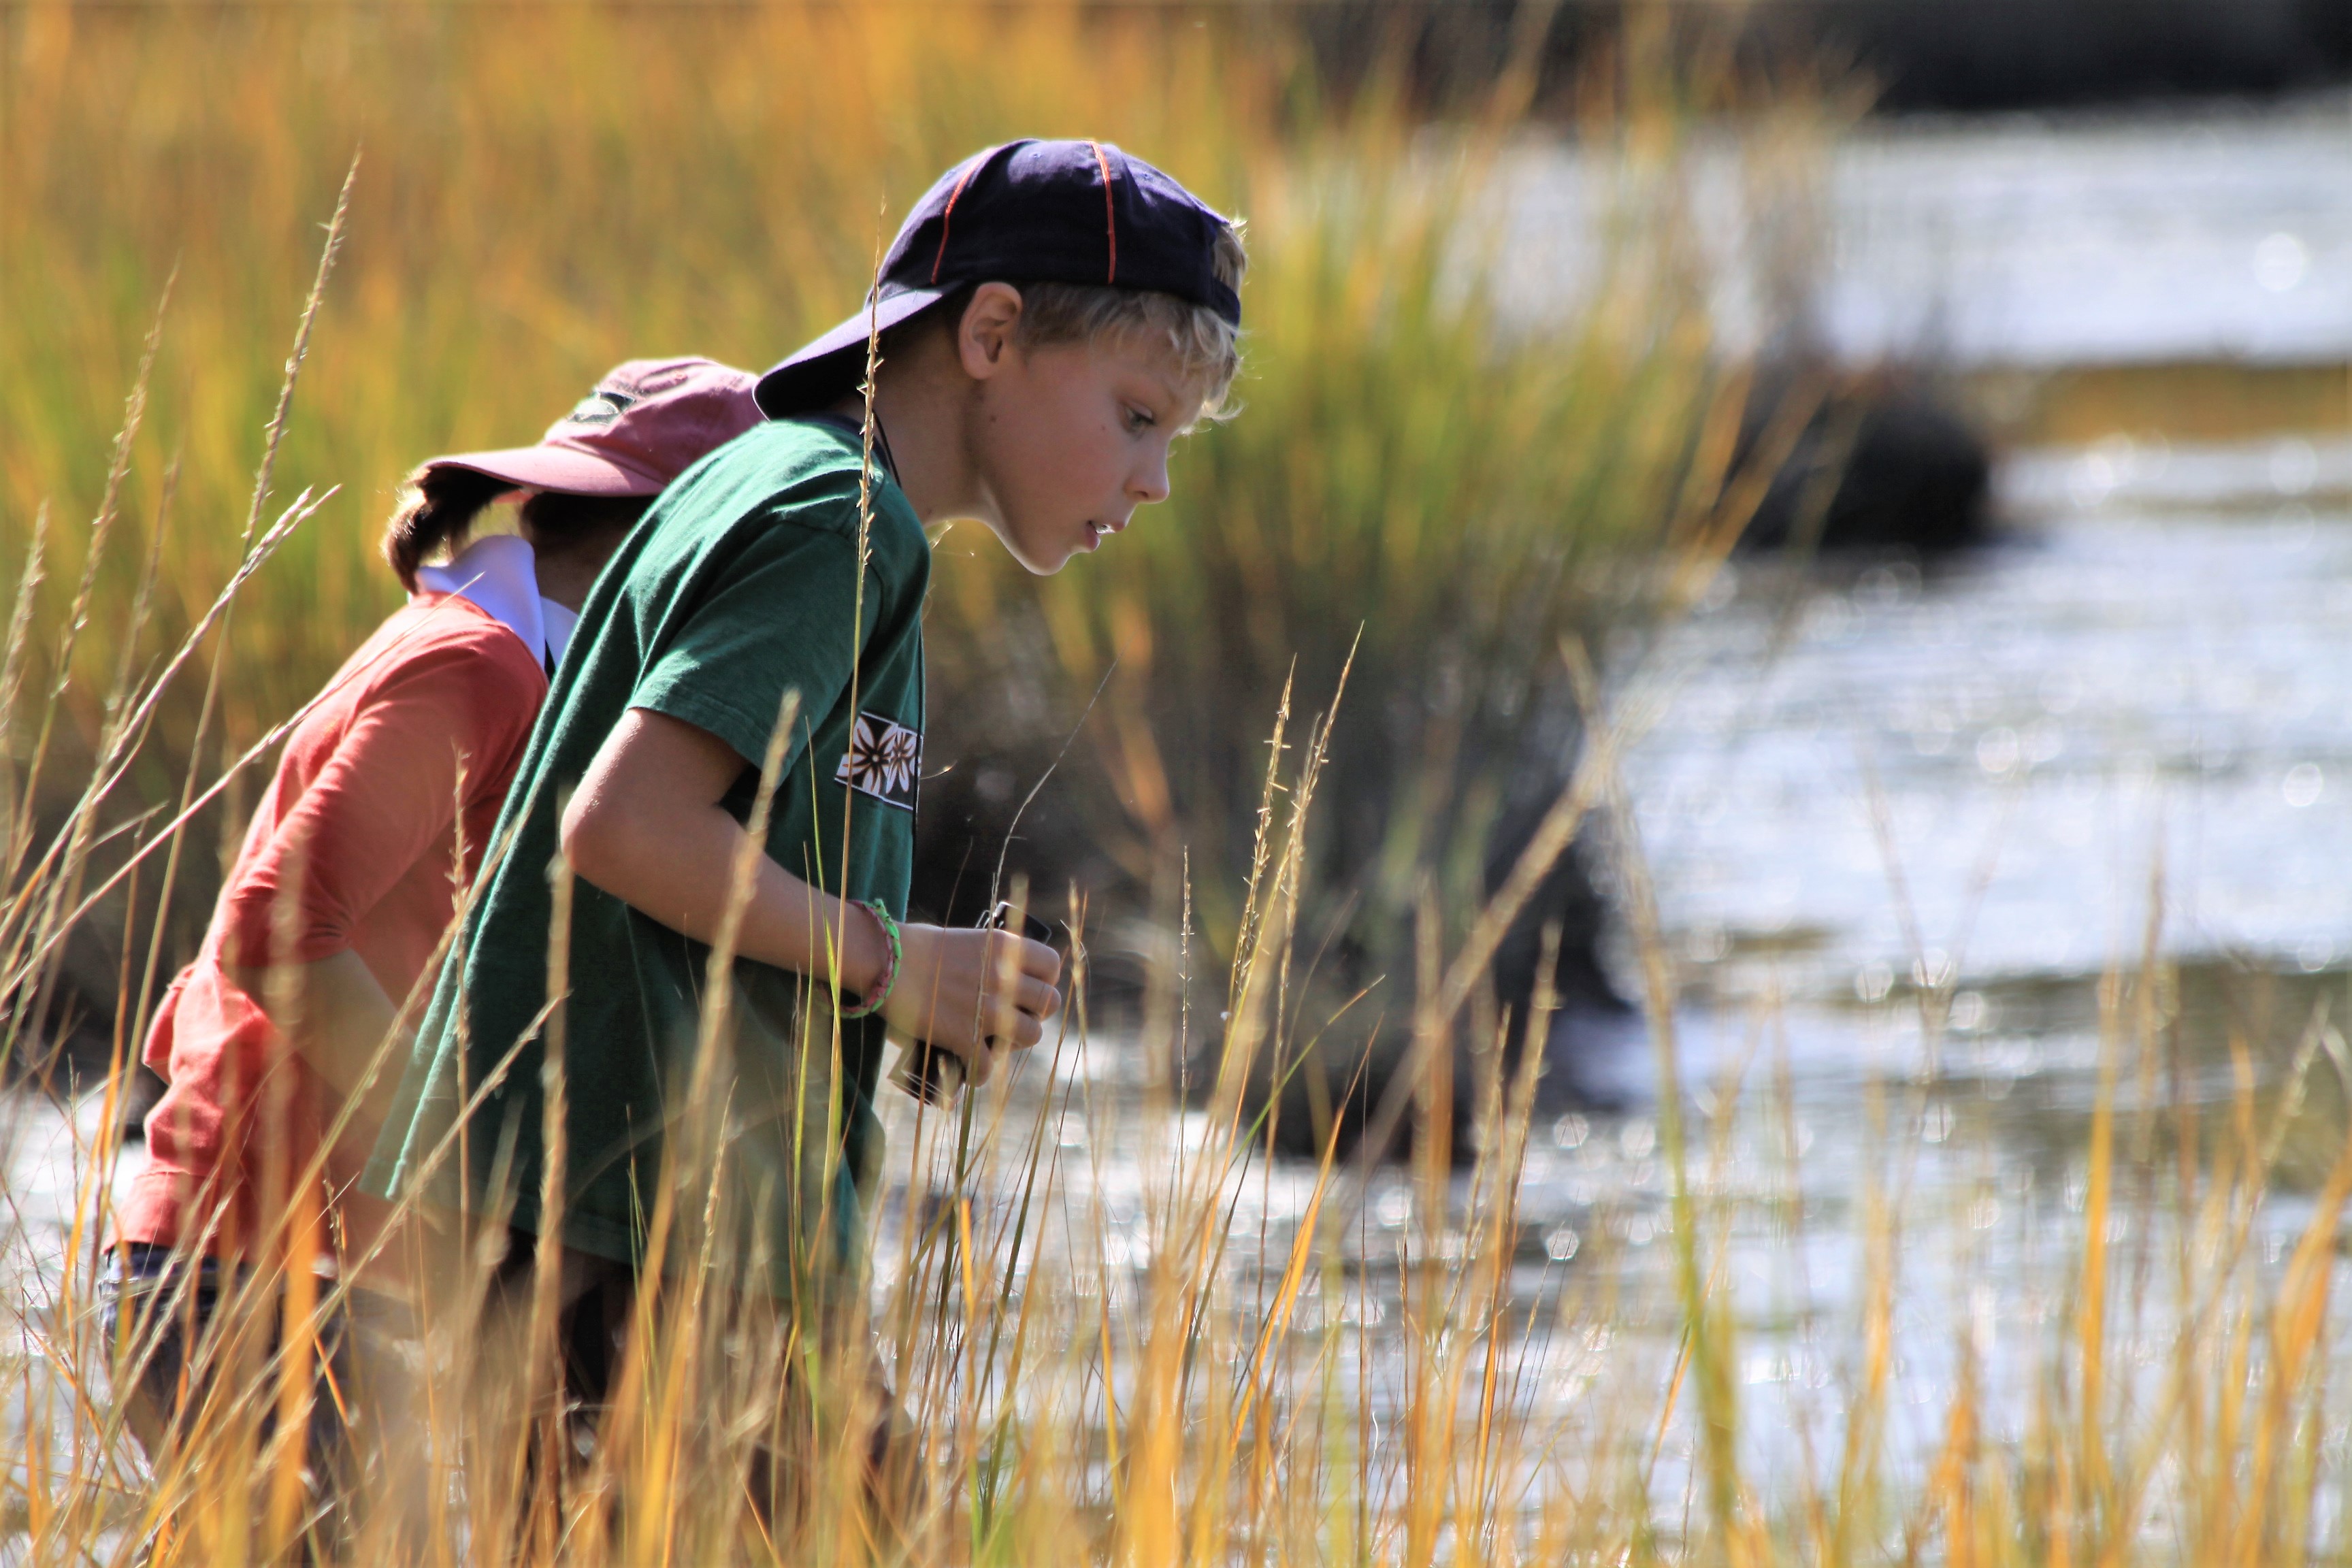
photoshoot, face, water, People in nature, natural landscape, plant, sunglasses, happy, grass, grassland, recreation, lake, leisure, grass family, meadow, agriculture, prairie, wetland, salt marsh, Freshwater marsh, landscape, fun, tidal marsh, marsh, fen, wildlife, field, bog, hoodie, pasture, adventure, crop, paddy field, sitting, straw, child, reflection